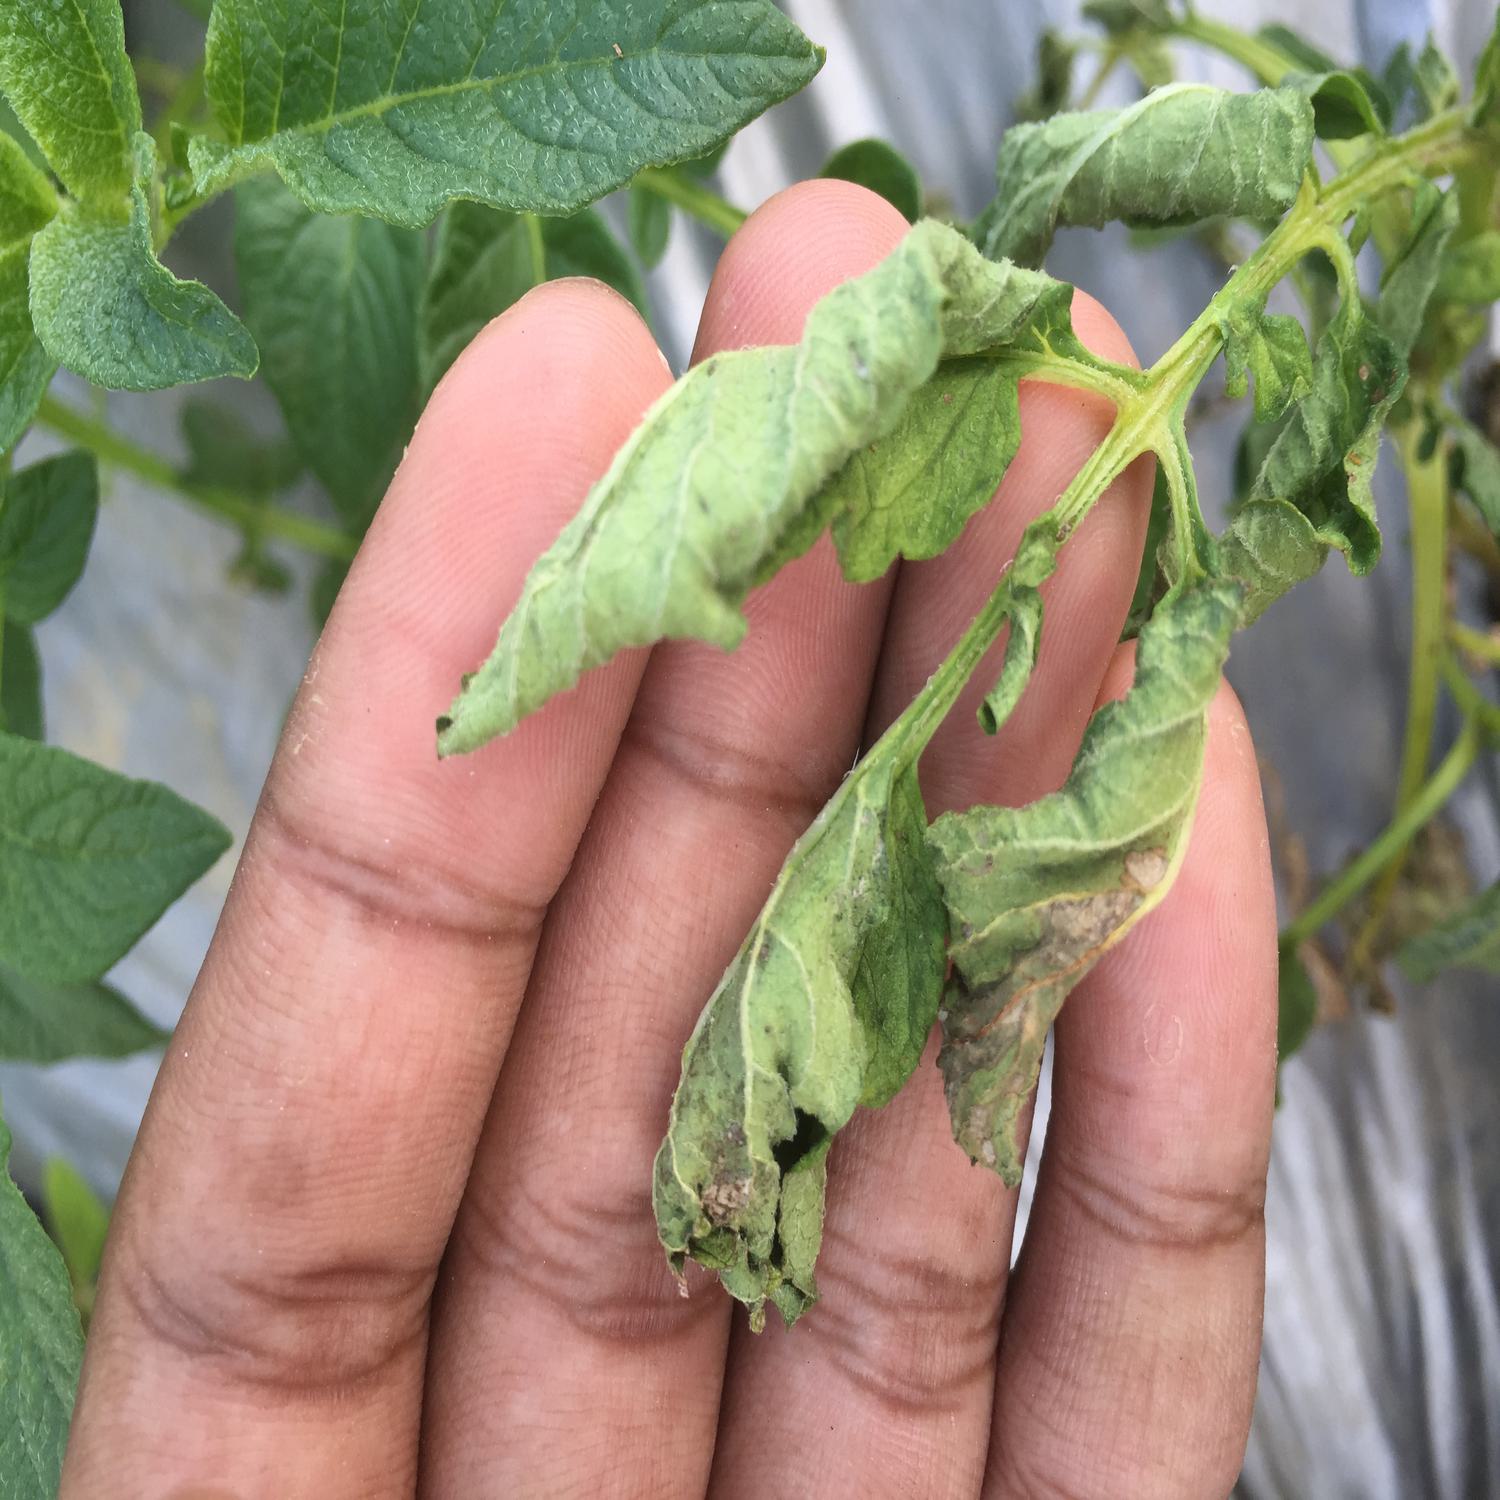
Etiqueta: Pudricion_Parda